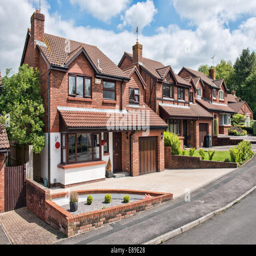
the front exterior of a modern red brick detached family home built on an estate